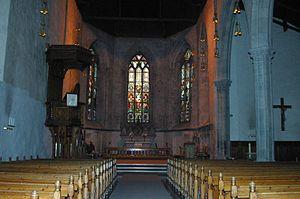
Une église-halle est une église dont le vaisseau central et les collatéraux sont de hauteur égale, et communiquent entre elles sur toute cette hauteur. Elle se caractérise aussi par des colonnes très élancées qui supportent directement les voûtes juxtaposées, et dont on a pu dire que, loin de diviser l'espace, elles l'élargissent ; il en résulte une certaine minceur des profils, une rigidité contrastant avec la complication des nervures des voûtes. Quant au vaisseau central, en l'absence des fenêtres hautes, il est éclairé indirectement par la lumière provenant des vaisseaux latéraux. L'église-halle se rapproche de la conception d'une vaste salle hypostyle voûtée.